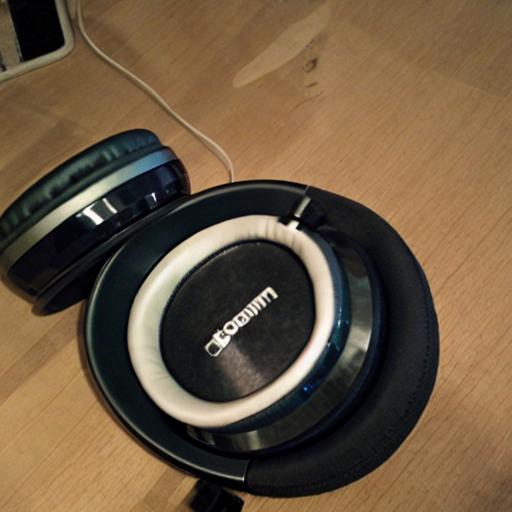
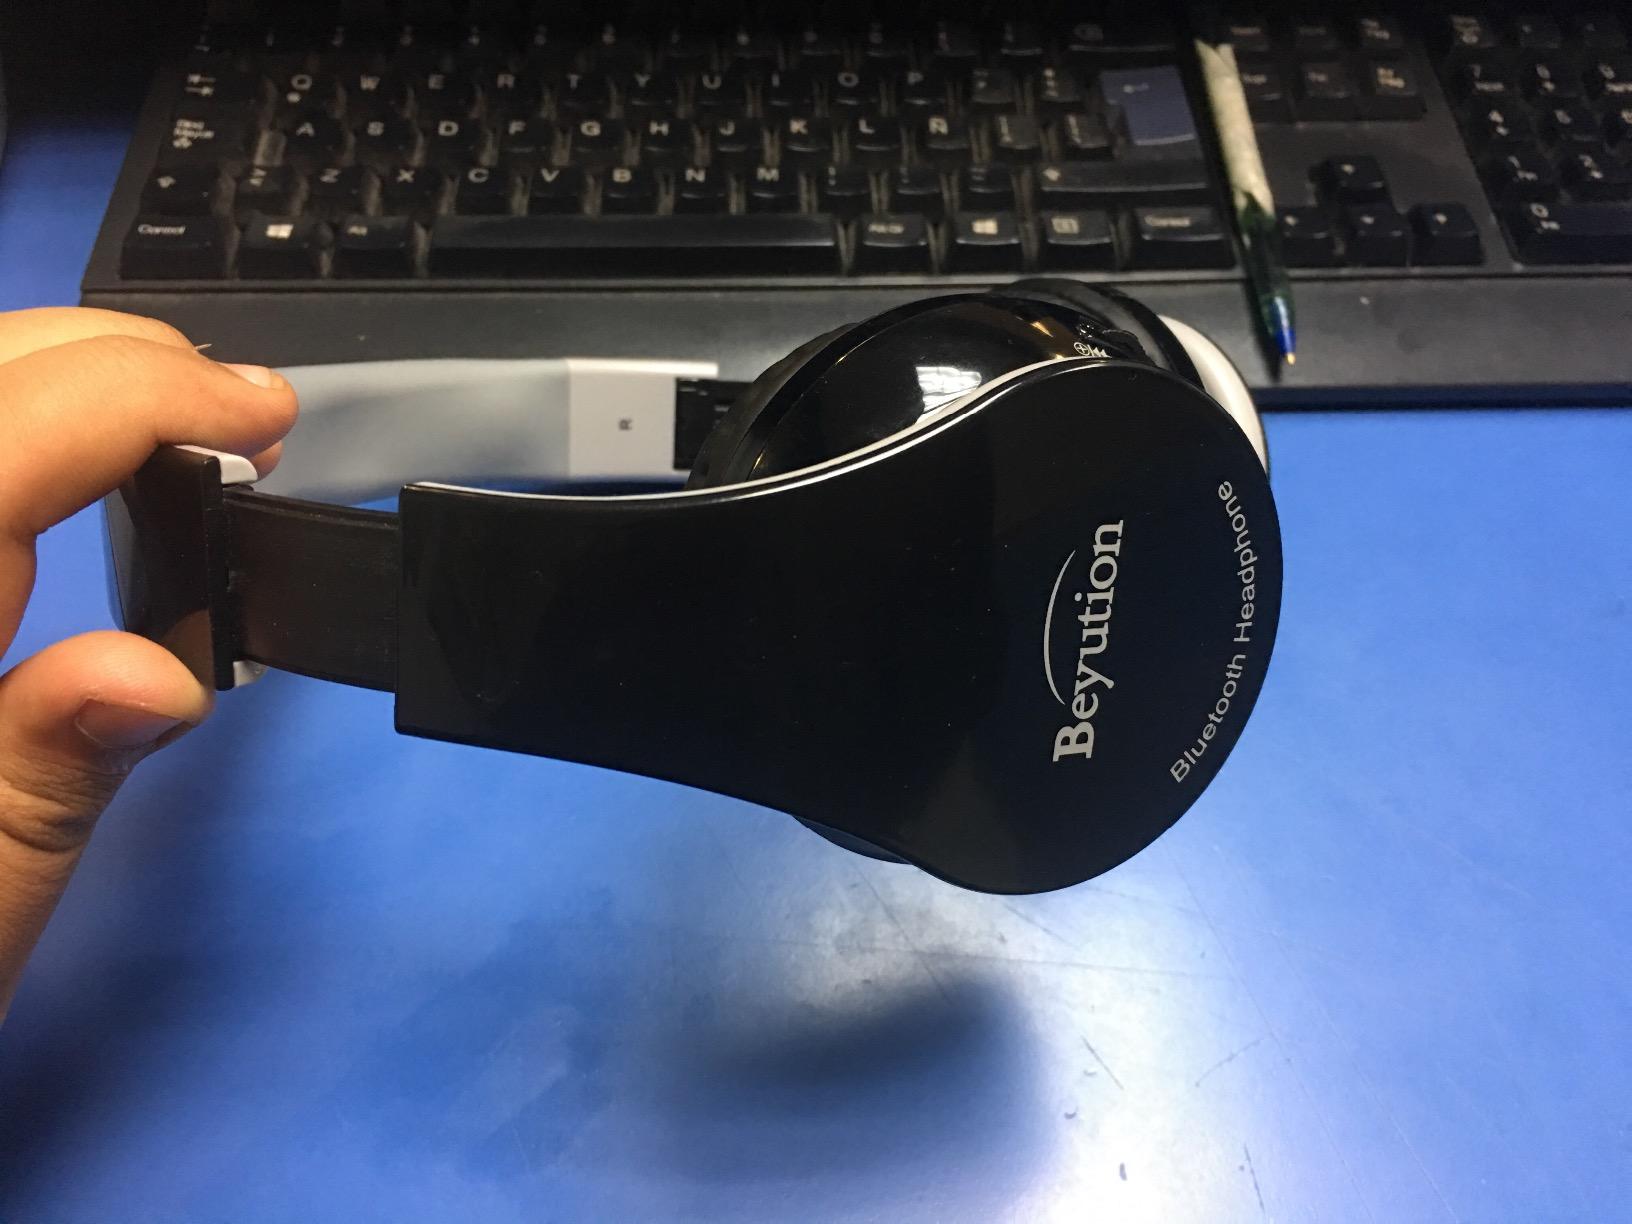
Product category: headphones
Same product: no